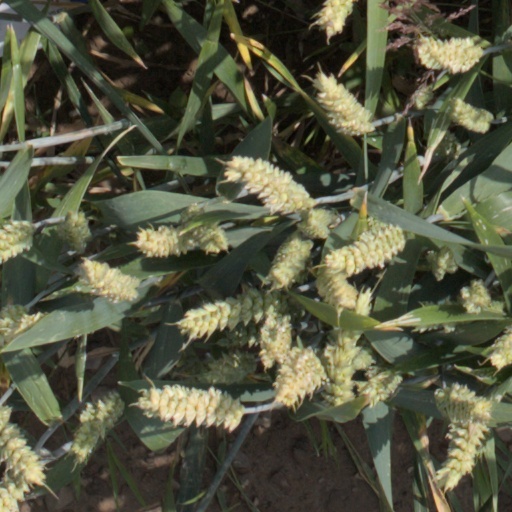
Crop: wheat